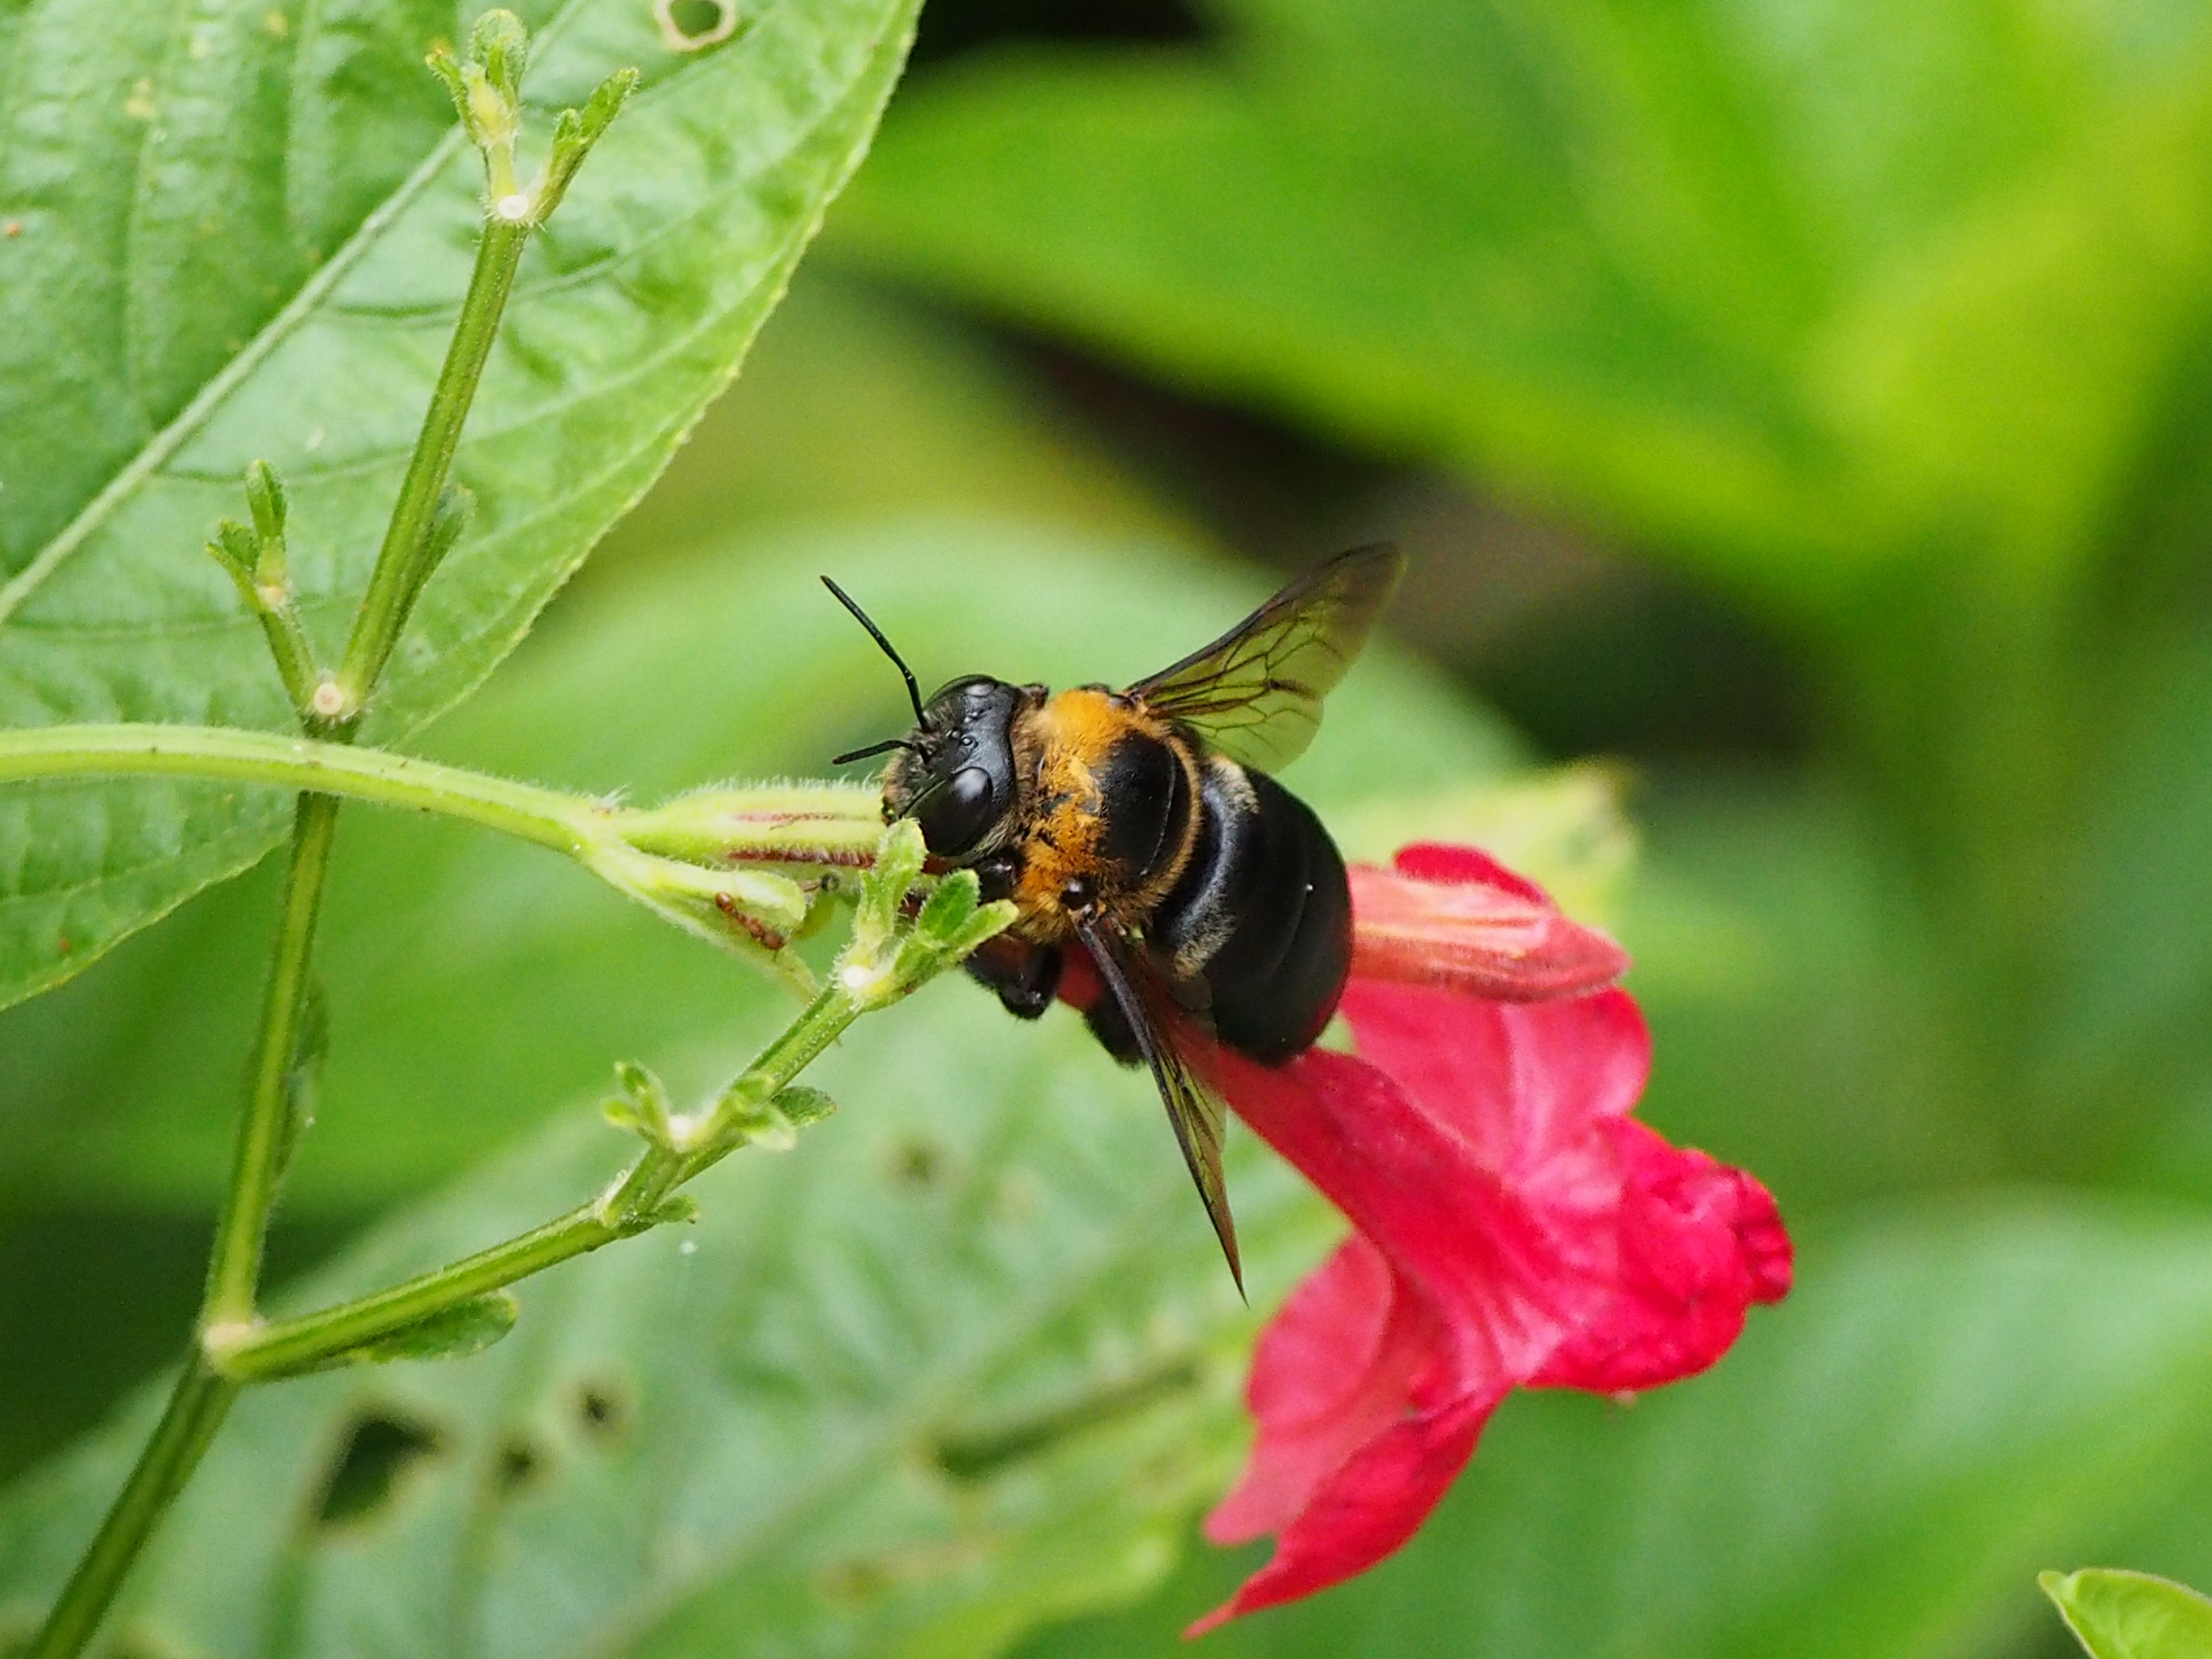
nature, photography, leaf, flower, fly, insect, park, botany, flora, fauna, invertebrate, close up, bee, bumblebee, nectar, macro photography, arthropod, honey bee, adopt honey, membrane winged insect